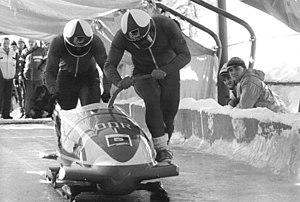
Les Jeux olympiques d'hiver de 1988, officiellement connus comme les XVᵉˢ Jeux olympiques d'hiver, ont lieu à Calgary au Canada du 13 au 28 février 1988. L'Association de développement olympique de Calgary créée en 1957 prépare des candidatures pour accueillir les Jeux olympiques d'hiver de 1964 puis de 1968, toutes deux en vain. Calgary obtient l'organisation des Jeux d'hiver de 1988 lors de sa troisième candidature en s'imposant face aux villes de Falun en Suède et Cortina d'Ampezzo en Italie. Le Canada accueille les Jeux olympiques pour la deuxième fois après les Jeux d'été de 1976 à Montréal et, après huit candidatures, ses premiers Jeux d'hiver. Tous les sites sont situés à Calgary à part le Centre nordique de Canmore, qui accueille les épreuves de ski de fond et de biathlon, et la station de Nakiska, qui reçoit celles de ski alpin. Le comité d'organisation est aidé par des contributions des gouvernements du Canada, de la province de l'Alberta et de la ville de Calgary pour financer les Jeux. Grâce à un contrat de télédiffusion d'un montant record signé avec la chaîne américaine ABC, il obtient un bénéfice.